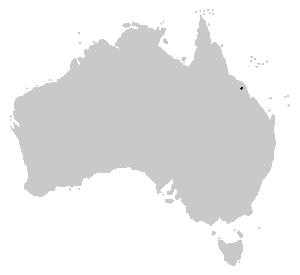
Taudactylus eungellensis est une espèce d'amphibiens de la famille des Myobatrachidae.